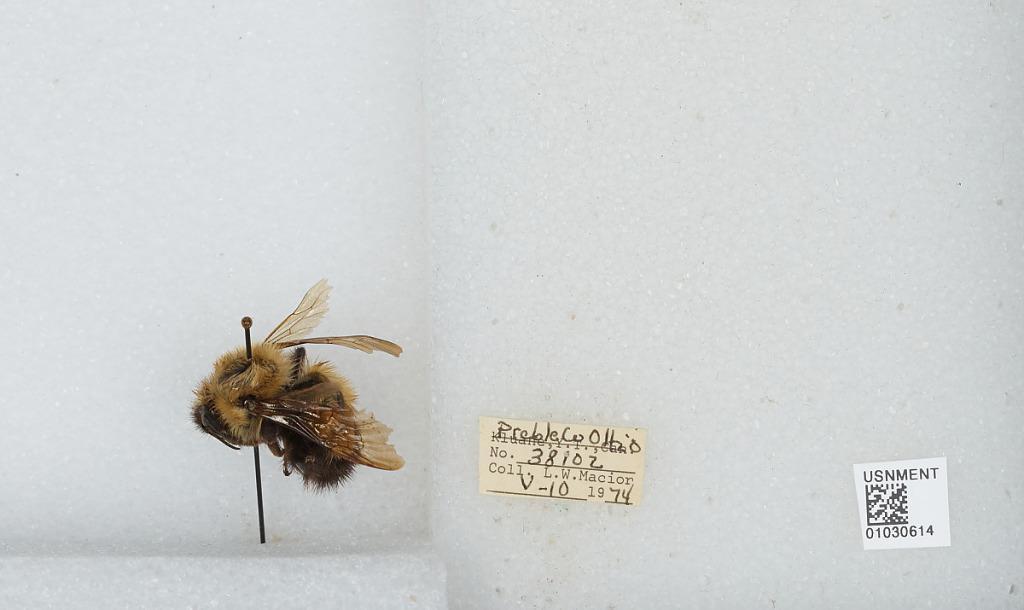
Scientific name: Bombus (Pyrobombus) perplexus Cresson
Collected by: L. Macior
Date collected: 1974-5-10
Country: United States
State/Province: Ohio
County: Preble
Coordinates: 39.7778, -84.6897